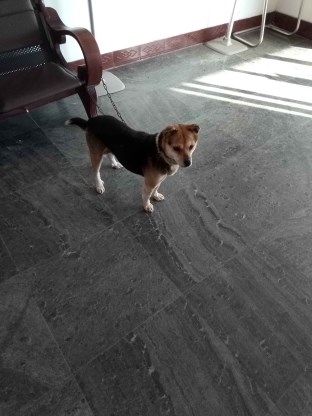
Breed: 3336-n000121-chinese_rural_dog